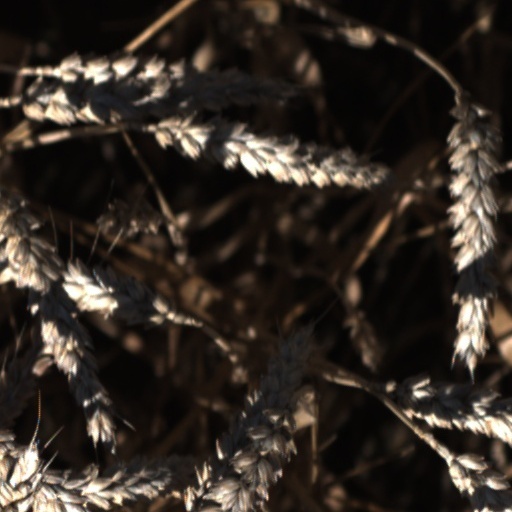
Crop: wheat